El Kef

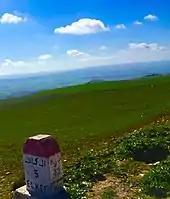
Landscape near El Kef

The highest-elevated city of Tunisia, at , its metropolitan area reaches of which lie within the interior of the old walled Medina quarter.